Lee Remick

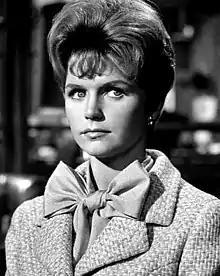
Remick in 1960

Remick was top-billed in "Sanctuary" (1961) alongside Yves Montand. She appeared in "The Farmer's Daughter" (1962) on television. She starred opposite Glenn Ford in the Blake Edwards suspense-thriller "Experiment in Terror" (1962). The same year, she was nominated for an Academy Award for Best Actress for her performance as the alcoholic wife of Jack Lemmon in "Days of Wine and Roses" (1962), also directed by Edwards. Bette Davis, also nominated that year for "What Ever Happened to Baby Jane?", said "Miss Remick's performance astonished me, and I thought, if I lose the Oscar, it will be to her." They both lost to Anne Bancroft in "The Miracle Worker".